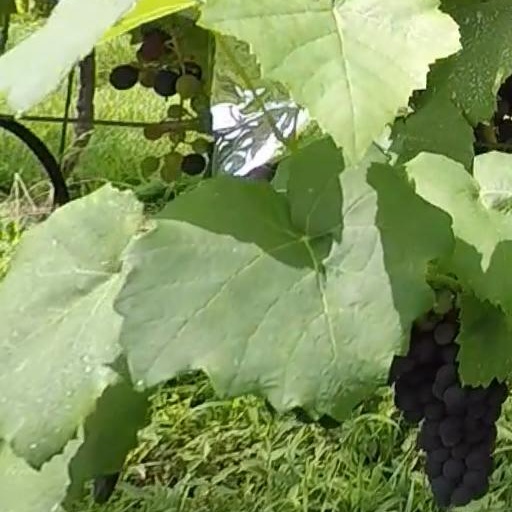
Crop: grape